Daqing East railway station

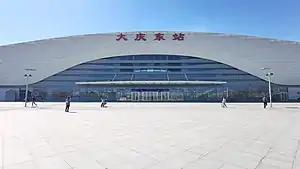
Daqing East Railway Station

Daqing East railway station is a railway station of the Harbin–Qiqihar Intercity Railway and Harbin–Manzhouli Railway. It is located in Longfeng District, Daqing, in the Heilongjiang province of China.